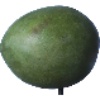
Label: Mango 1